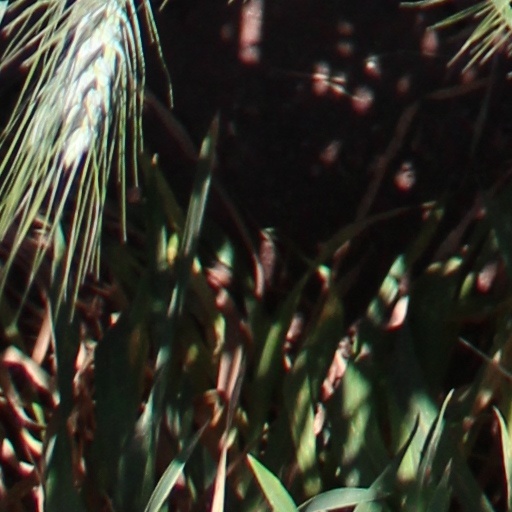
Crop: wheat